Die4U

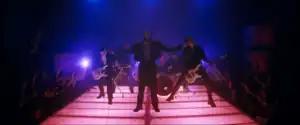
Bring Me the Horizon performing the song as they get drenched in blood raining from above.

The music video for "Die4U" was released shortly after the single was initially streamed. The video was directed by frontman and primary songwriter Oliver Sykes. It was shot in an abandoned warehouse in Kyiv, Ukraine which got a makeover to appear as a nightclub for vampires dubbed as "Club Hellhole". The video was noted by critics from taking inspiration from the "Blade" franchise.